Piła

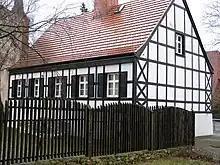
Birthplace of Stanisław Staszic, a leading figure of Polish Enlightenment

By the middle of the 16th century, many German Protestant craftsmen and traders, driven out of Bohemia by religious persecution during the Reformation, settled in numerous towns in the region. Some may have settled in Piła too, yet in 1563 the small town had no more than 750 inhabitants. They are known to have lived in 153 houses, primitively built, primarily with timber and clay, covered with straw and grouped mainly around the Old Market. When King Stephen Báthory of Poland confirmed two of the town's privileges on 3 September 1576, the burghers were granted the right to hold their weekly market on a Monday (instead of Thursday), an important feat. Over the following 150 years, numerous privileges and charters were re-issued by the Polish crown, mainly as a result of loss by fire. By 1591 a statute allowing apprenticeships in various trades was obtained. In 1593 King Sigismund III Vasa confirmed old privileges of Piła.